Berlin Blockade

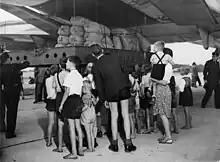
A C-74 Globemaster plane at Gatow airfield on 19 August with more than 20 tons of flour from the United States

Two weeks after his arrival, on 13 August, Tunner decided to fly to Berlin to grant an award to Lt. Paul O. Lykins, an airlift pilot who had made the most flights into Berlin up to that time, a symbol of the entire effort to date. Cloud cover over Berlin dropped to the height of the buildings, and heavy rain showers made radar visibility poor. A C-54 crashed and burned at the end of the runway, and a second one landing behind it burst its tires while trying to avoid it. A third transport ground looped after mistakenly landing on a runway under construction. In accordance with the standard procedures then in effect, all incoming transports including Tunner's, arriving every three minutes, were stacked above Berlin by air traffic control from in bad weather, creating an extreme risk of mid-air collision. Newly unloaded planes were denied permission to take off to avoid that possibility and created a backup on the ground. While no one was killed, Tunner was embarrassed that the control tower at Tempelhof had lost control of the situation while the commander of the airlift was circling overhead. Tunner radioed for all stacked aircraft except his to be sent home immediately. This became known as "Black Friday", and Tunner personally noted it was from that date onward that the success of the airlift stemmed.